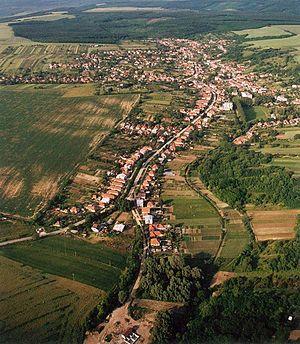
Veľké Lovce est une commune du district de Nové Zámky, dans la région de Nitra, en Slovaquie.